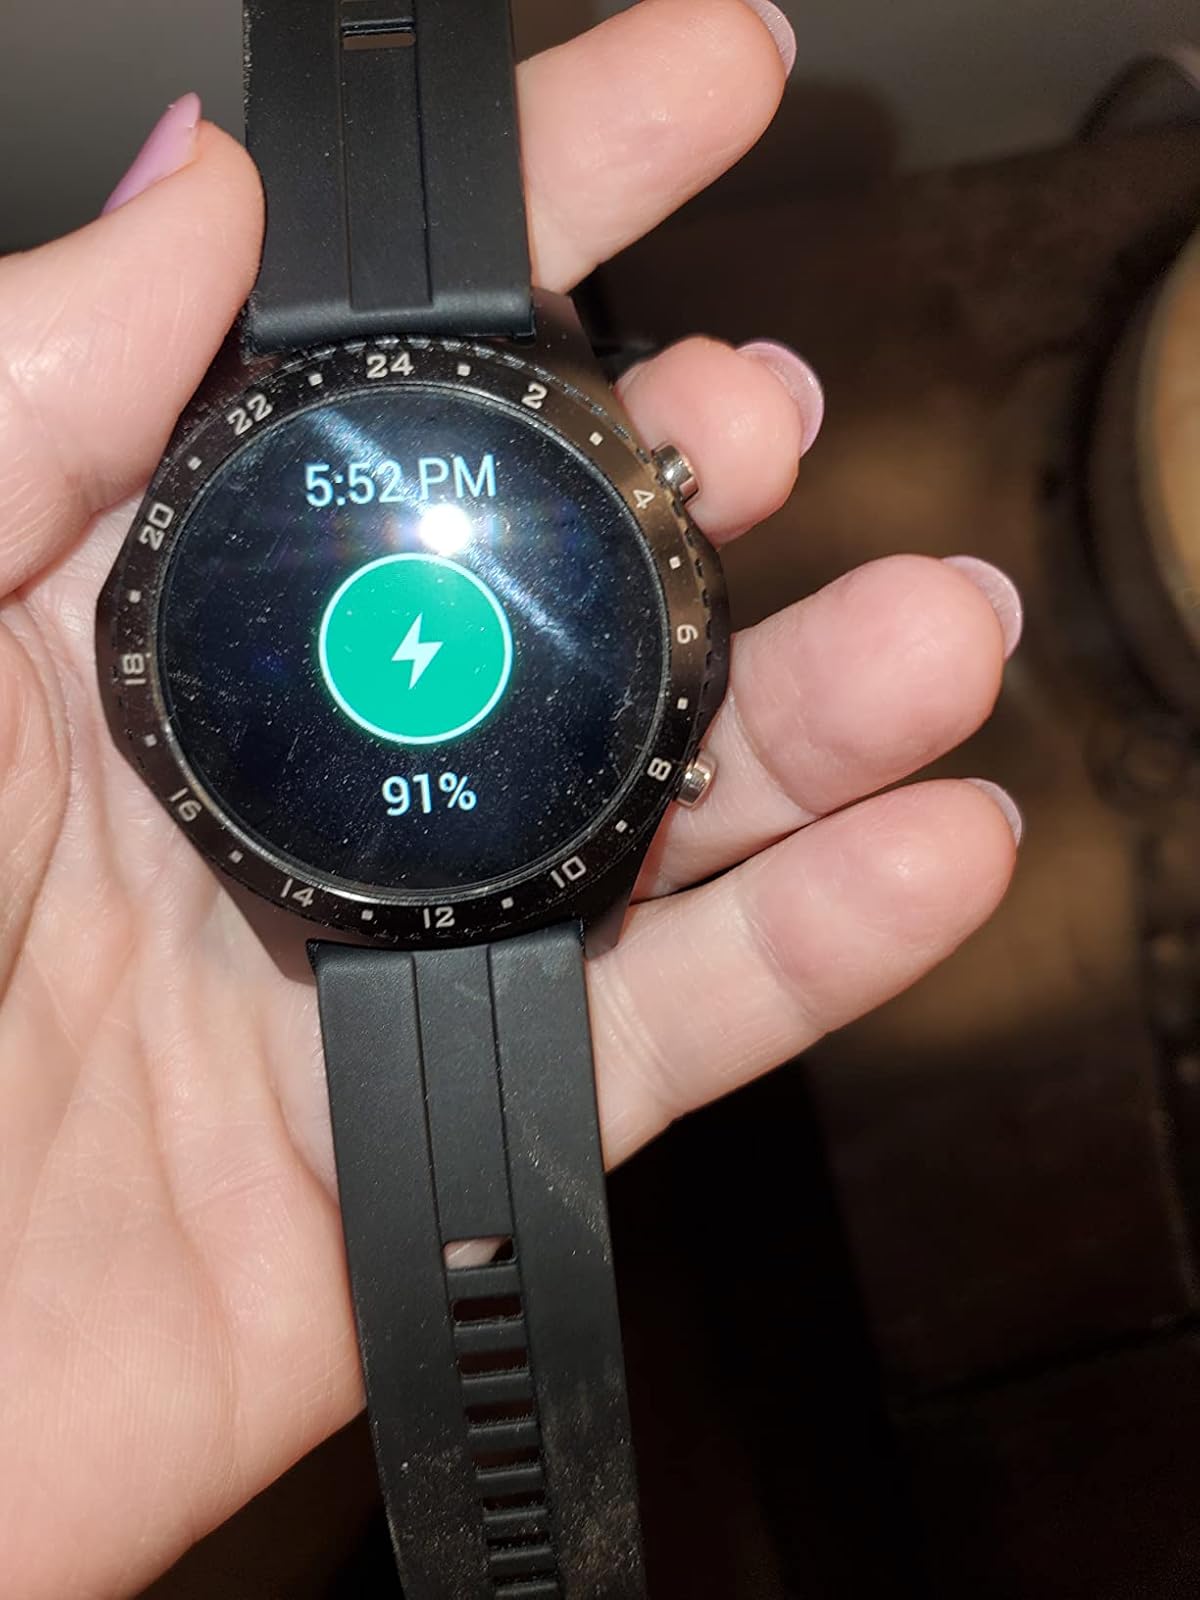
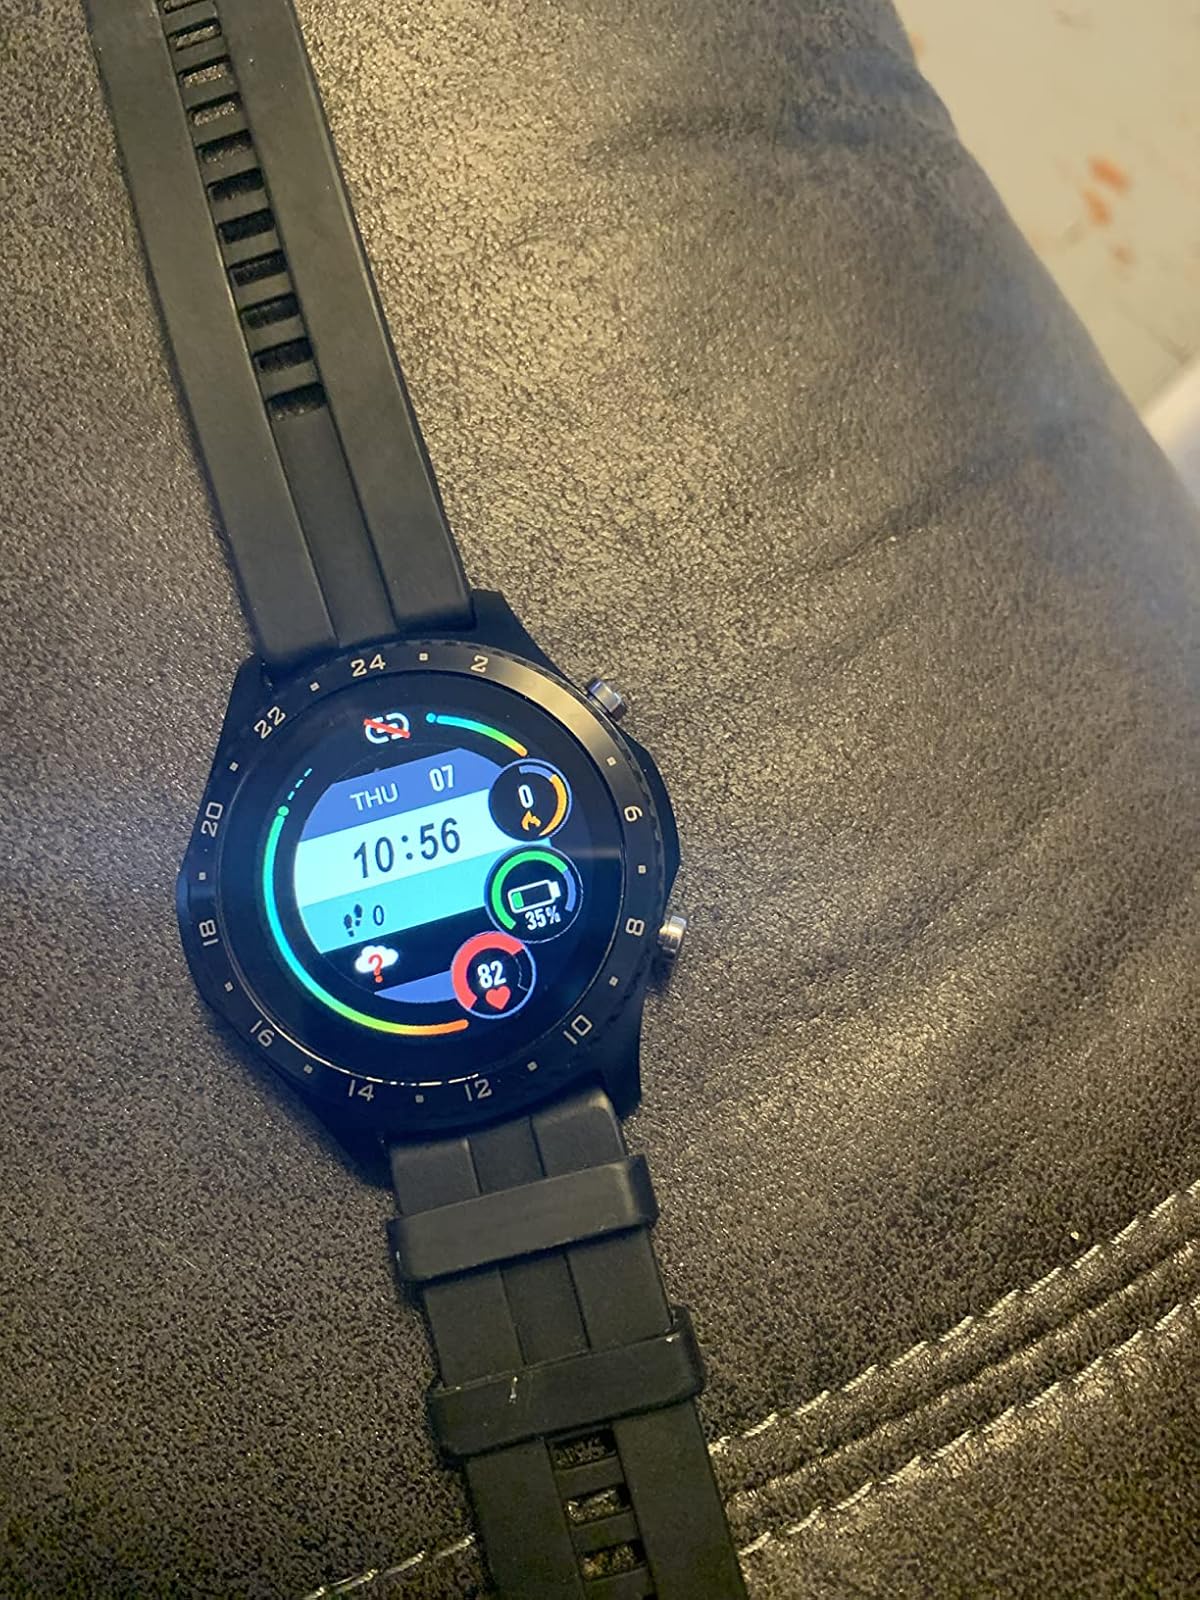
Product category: smartwatch
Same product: yes